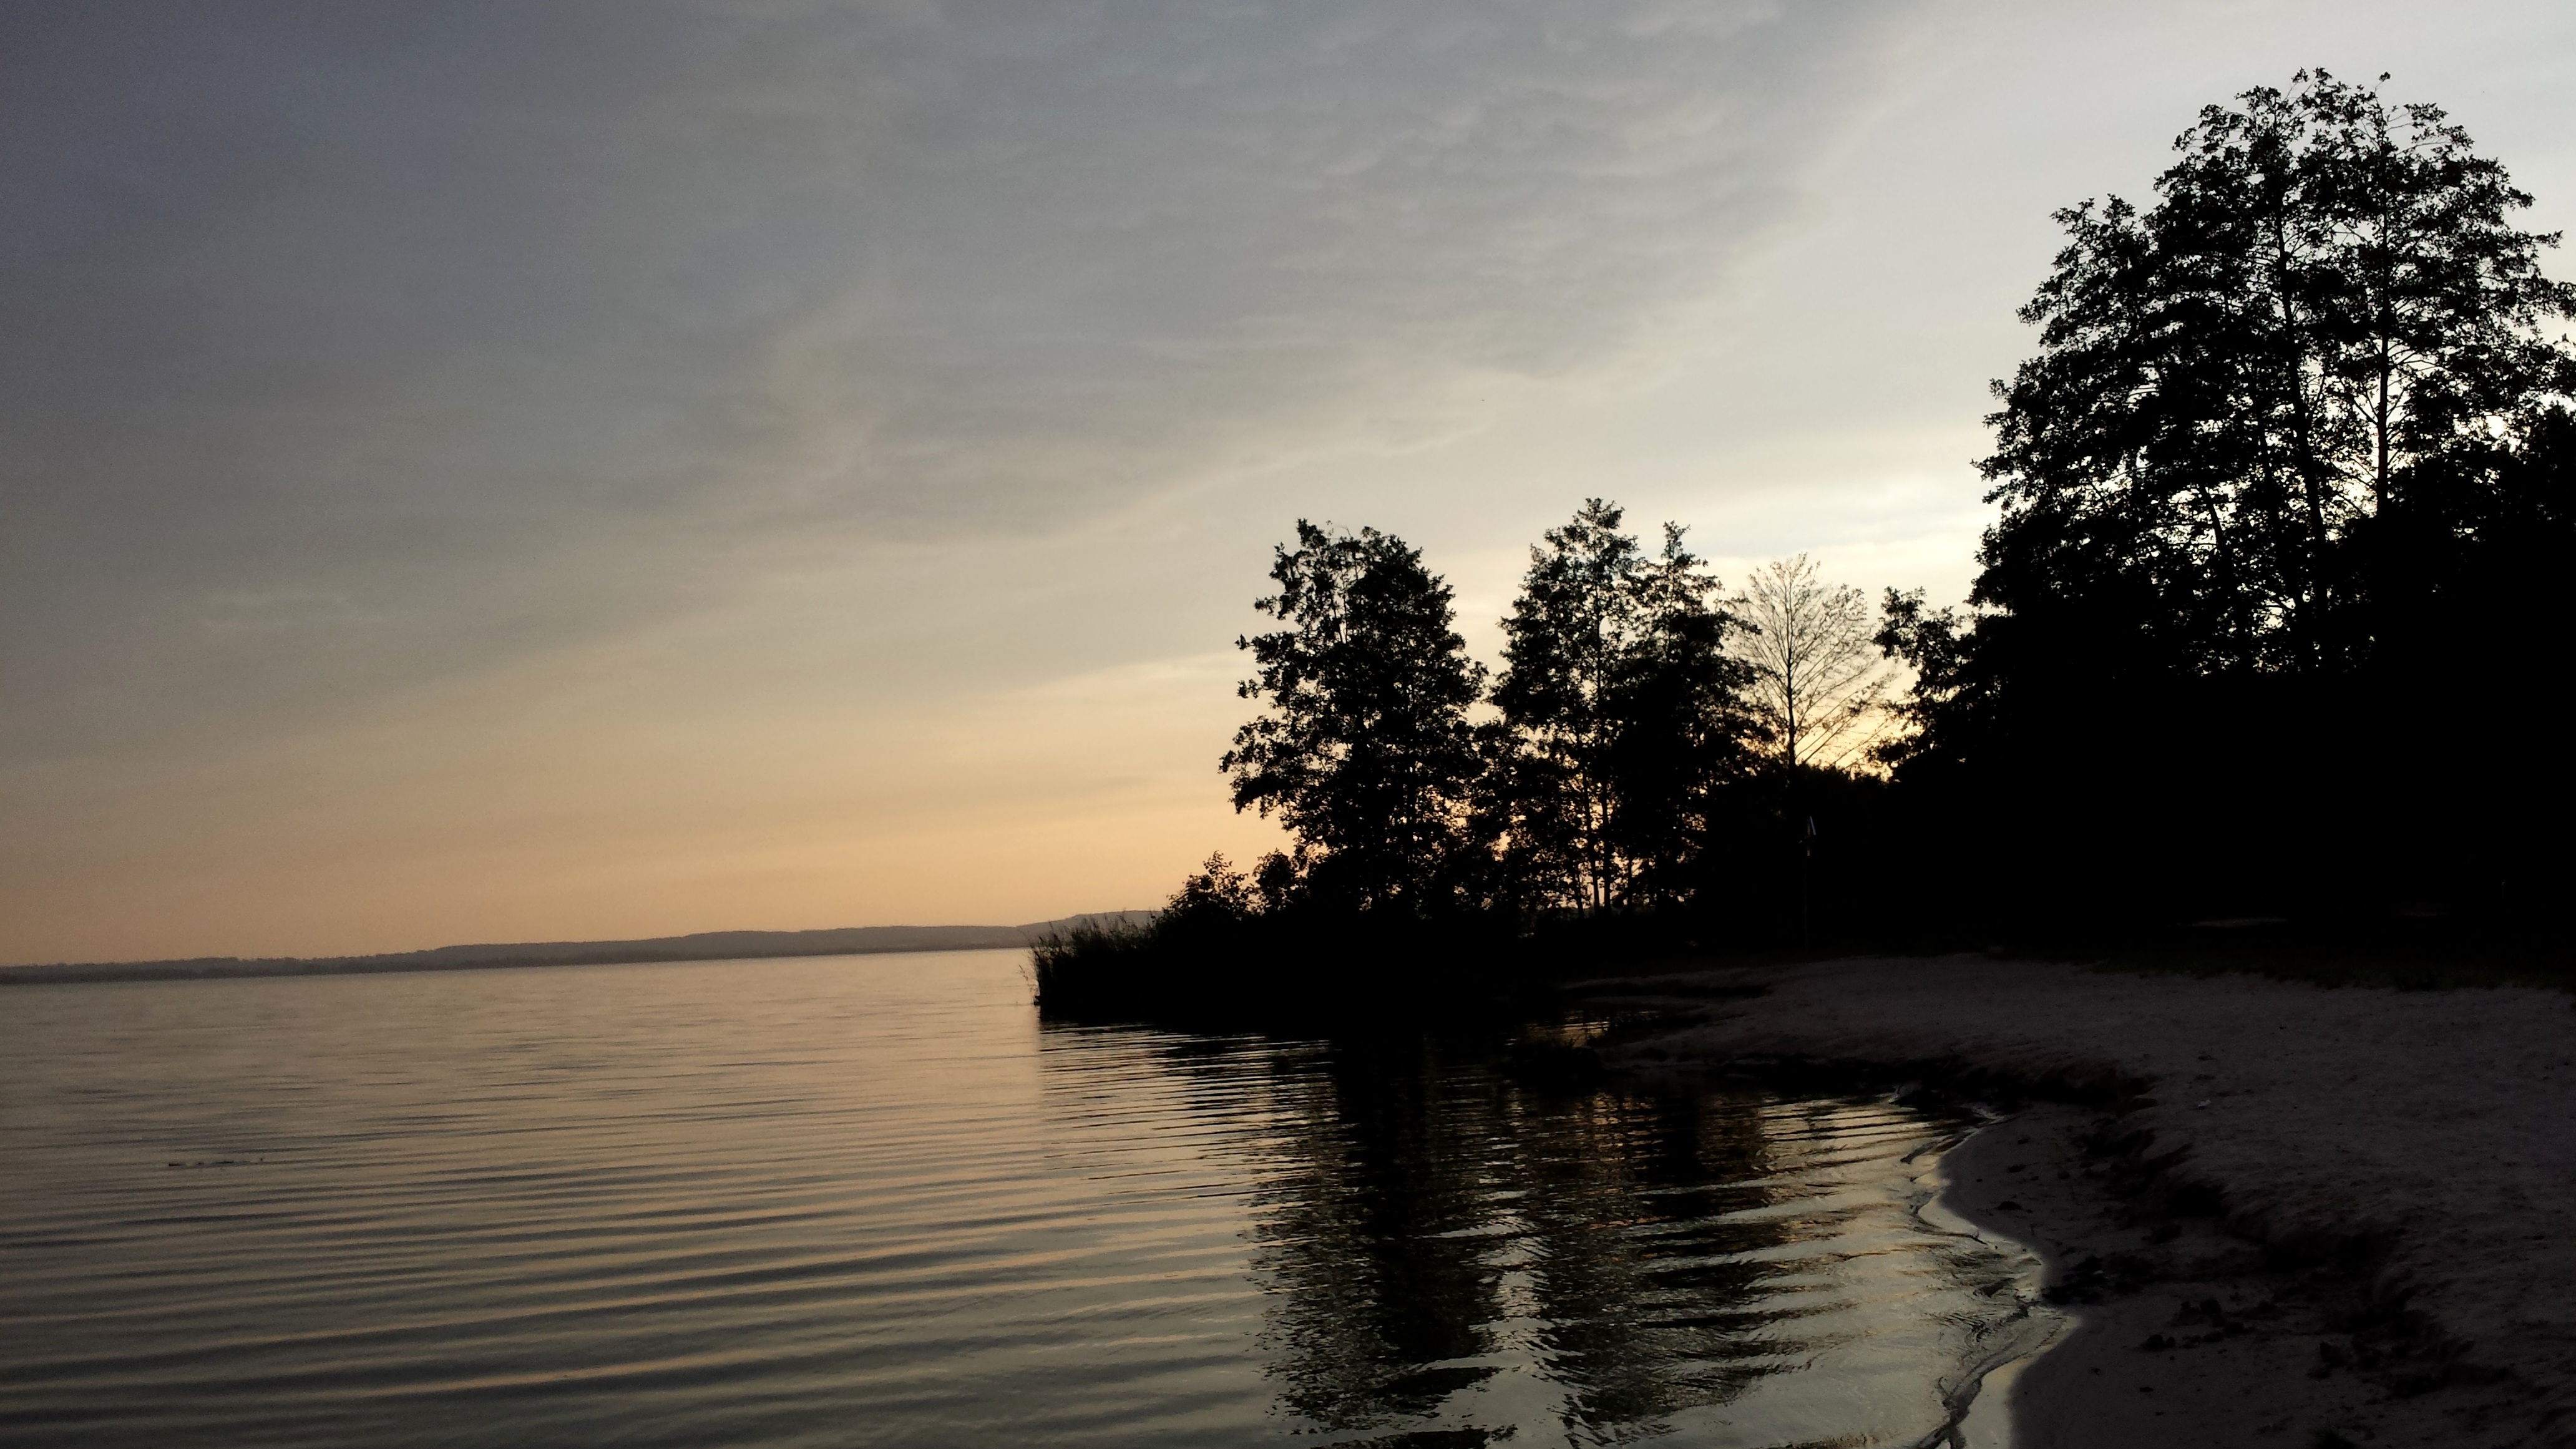
landscape, sea, tree, water, nature, horizon, cloud, sky, sunrise, sunset, sunlight, morning, shore, lake, dawn, river, dusk, evening, twilight, reflection, body of water, abendstimmung, atmospheric phenomenon